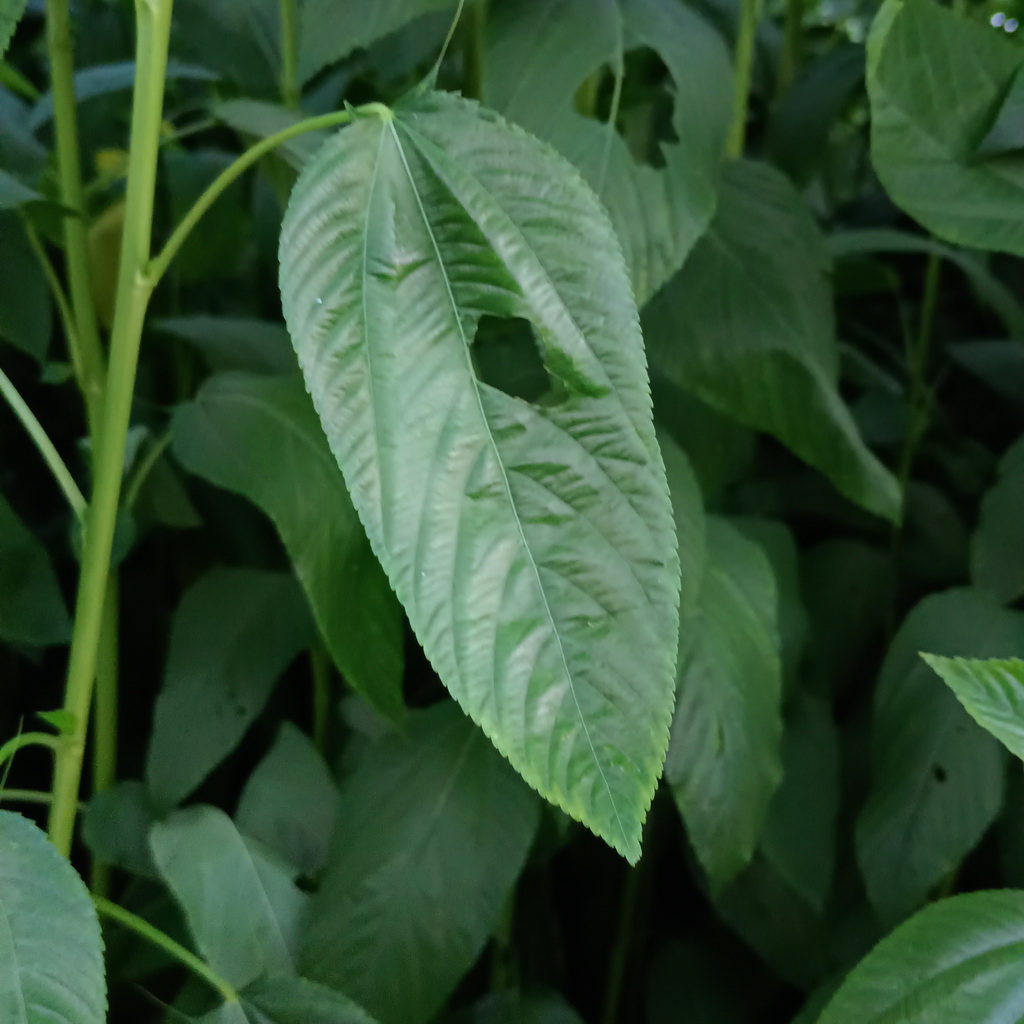
Label: Holed